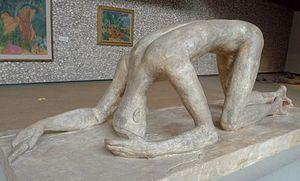
Wilhelm Lehmbruck, est un sculpteur et graveur allemand, pionnier de la sculpture moderne du XXᵉ siècle.